Radix rubiginosa

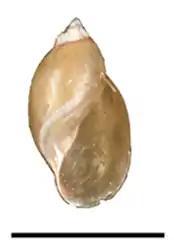
Apertural view of a shell of "Radix rubiginosa".

The shape of the shell is elongated and cylindrical. The shell has 5 whorls.